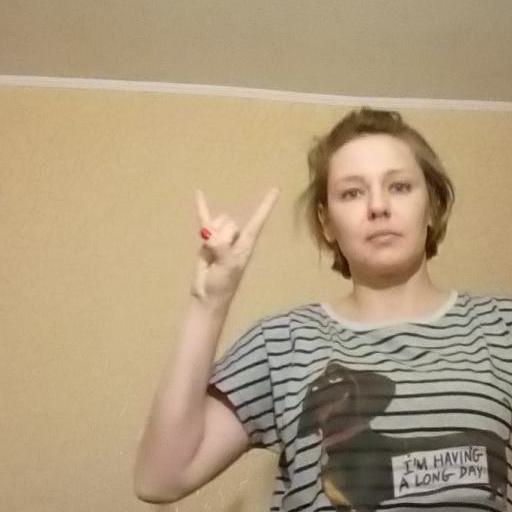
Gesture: rock